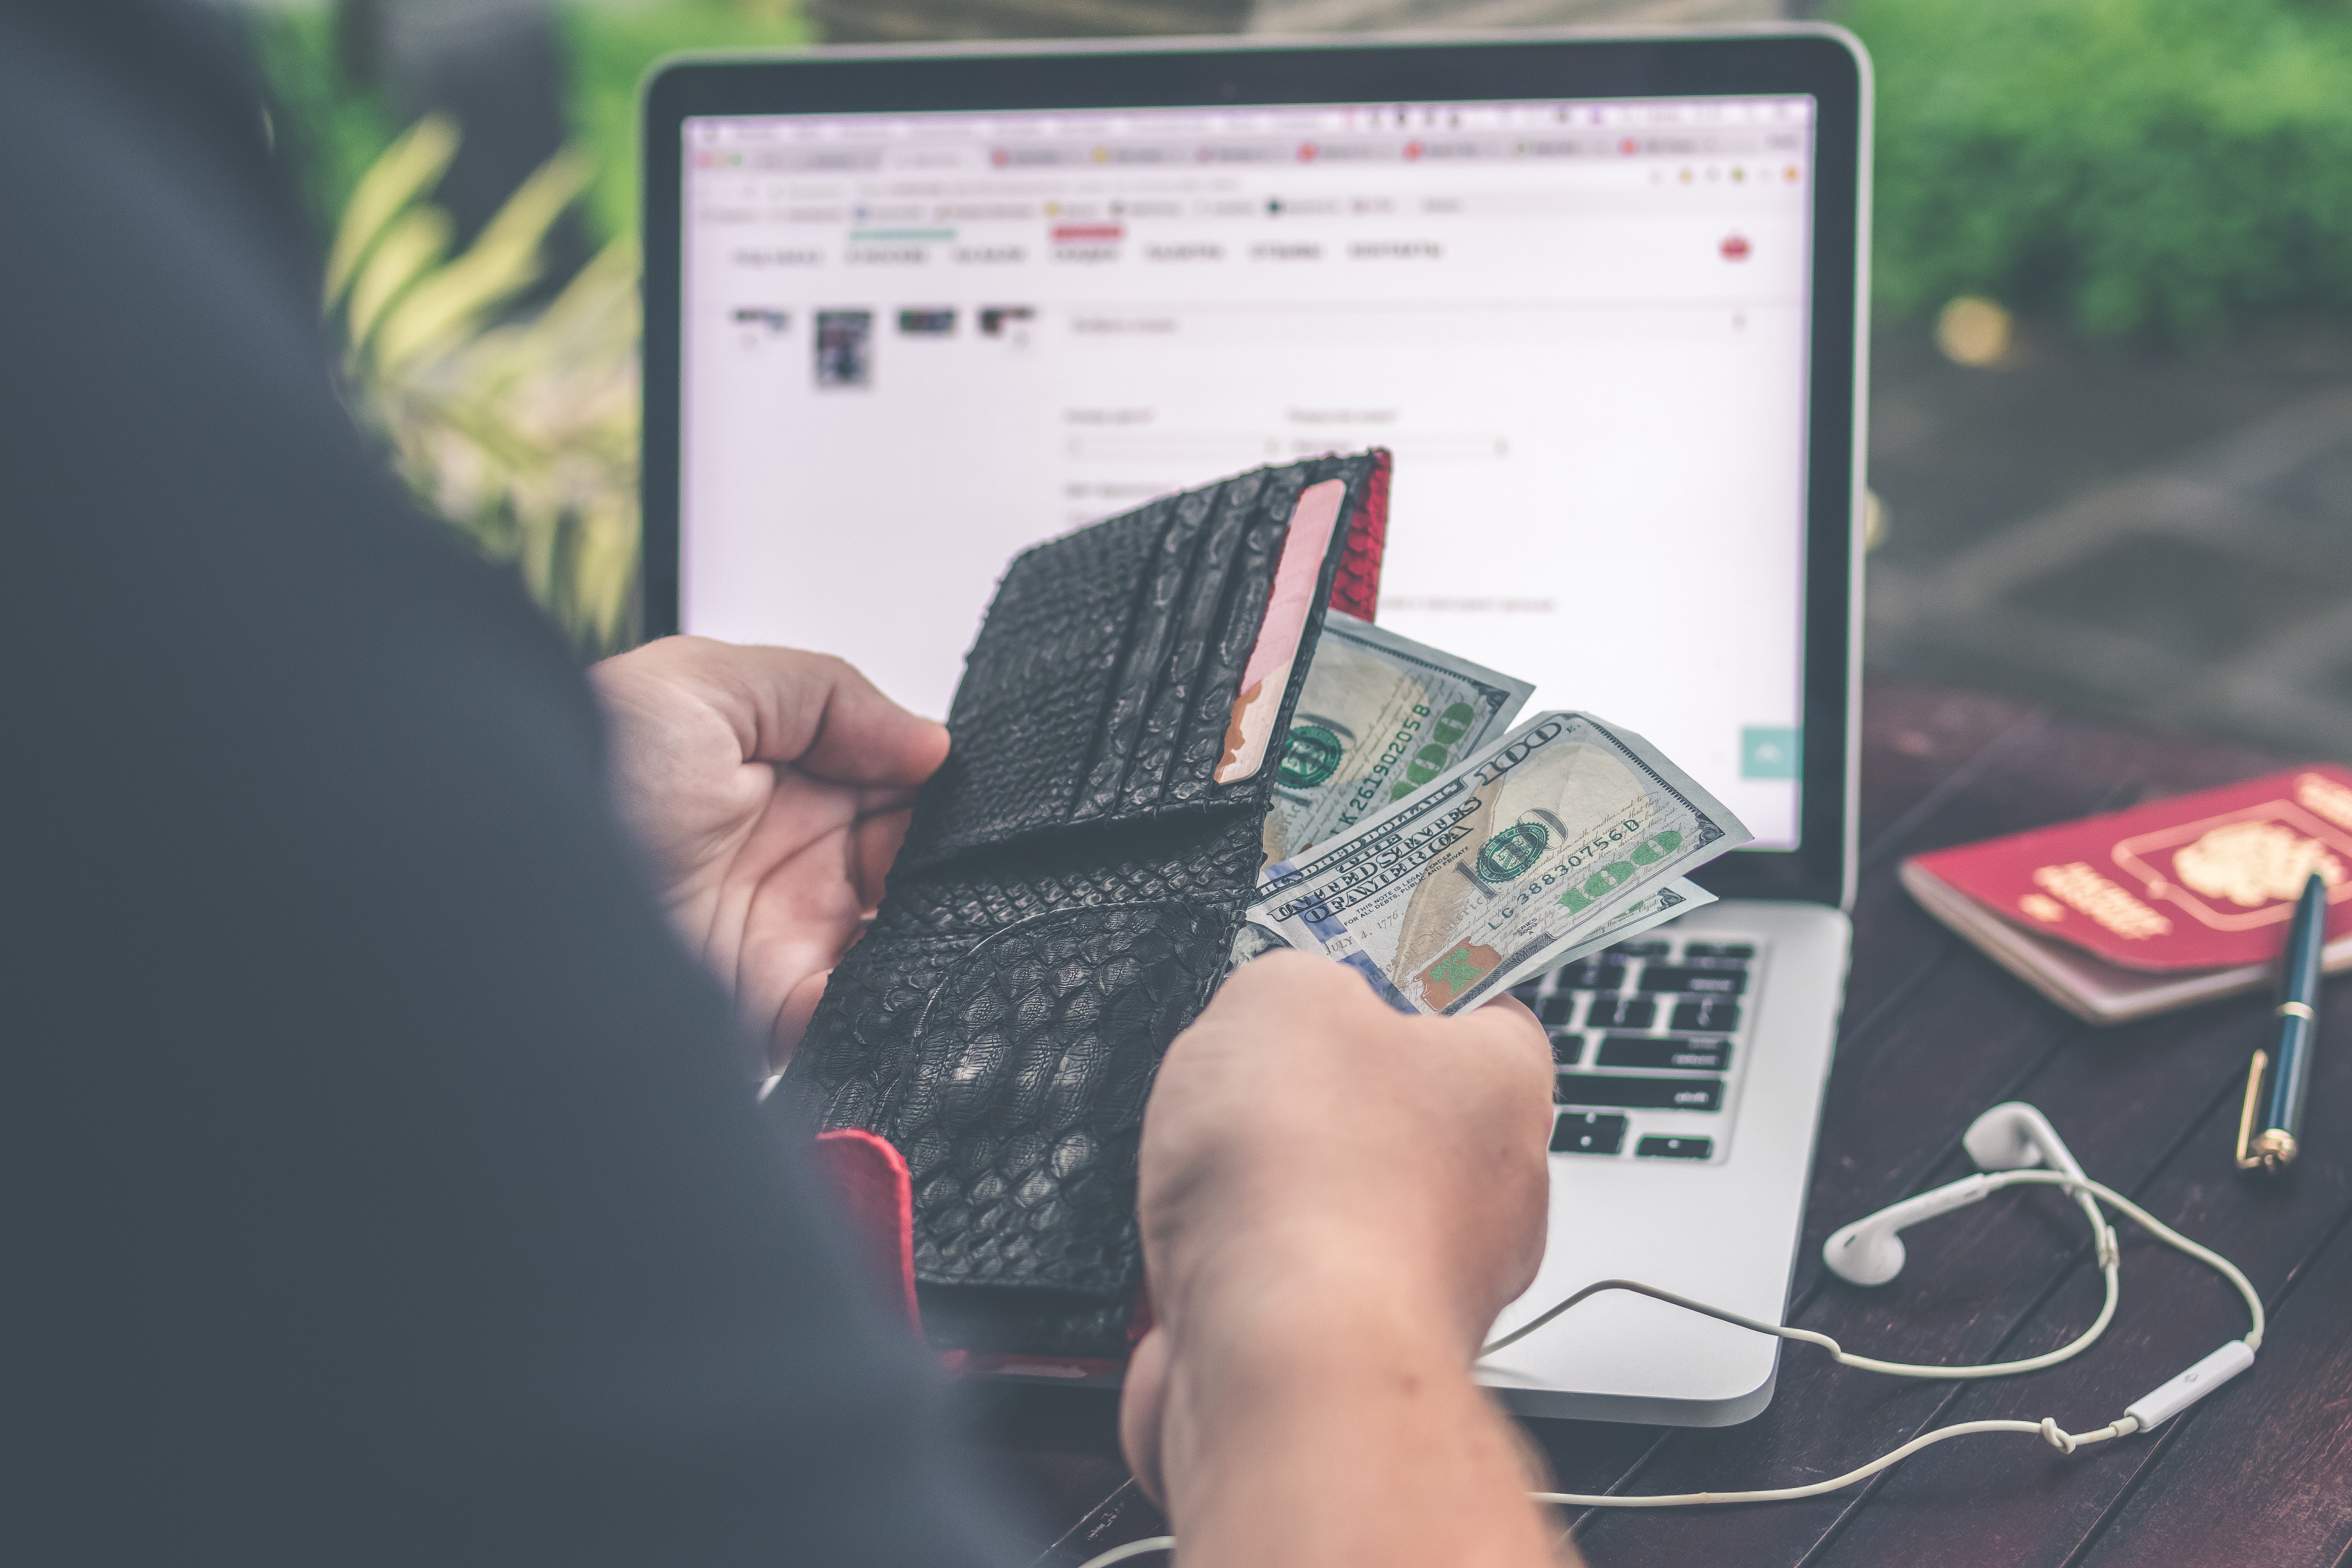
electronics, finger, hand, technology, electronic device, identity document, thumb, money, gesture, nail